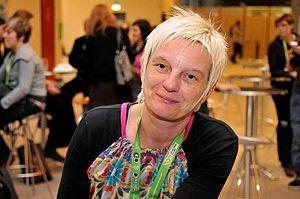
Isabelle Meerhaeghe, députée wallonne Écolo
Isabelle Meerhaeghe, née à Tournai le 13 juin 1966 est une femme politique belge, membre d'Ecolo.